HTML

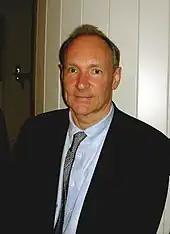
Tim Berners-Lee in April 2009

In 1980, physicist Tim Berners-Lee, a contractor at CERN, proposed and prototyped ENQUIRE, a system for CERN researchers to use and share documents. In 1989, Berners-Lee wrote a memo proposing an Internet-based hypertext system. Berners-Lee specified HTML and wrote the browser and server software in late 1990. That year, Berners-Lee and CERN data systems engineer Robert Cailliau collaborated on a joint request for funding, but the project was not formally adopted by CERN. In his personal notes of 1990, Berners-Lee listed "some of the many areas in which hypertext is used"; an encyclopedia is the first entry.